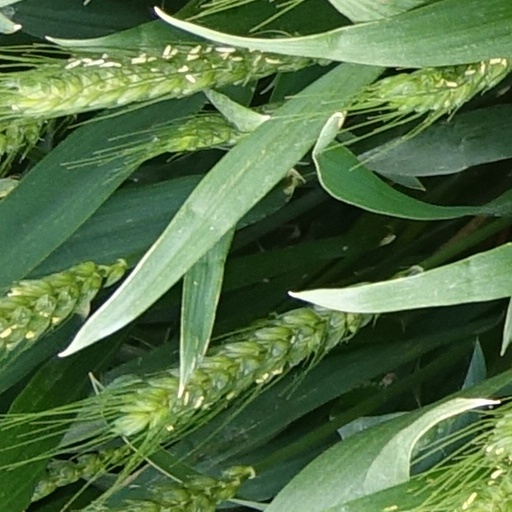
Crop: wheat